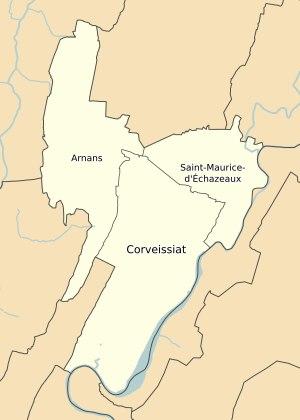
Corveissiat est une commune française, située dans le département de l'Ain en région Auvergne-Rhône-Alpes.